Mary Louise Marshall

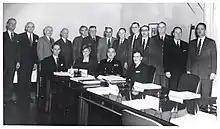
Frank B. Rogers and the NLM Board of Regents

When the NLM formed their first Board of Regents, Marshall was invited by Dr. Frank B. Rogers, then Director of the NLM, to serve as the only woman and the only medical librarian.